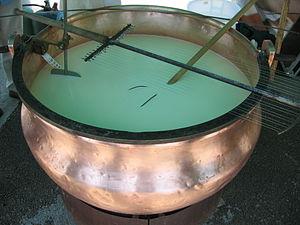
Fabrication de Comté
Comté est l'appellation d'origine d'un fromage français transformé principalement en Franche-Comté et bénéficiant d'une AOC depuis 1958 et d'une AOP depuis 1996. Son aire de production s'étend dans les départements du Jura, du Doubs et l'est de l'Ain.
La Combe d'Ain est une partie du Jura central constituée par une dépression sédimentaire glaciaire et lacustre que traverse l'Ain de Crotenay jusqu'à Largillay-Marsonnay / Barésia-sur-l'Ain et Thoiria, au nord de Moirans-en-Montagne et du barrage de Vouglans.